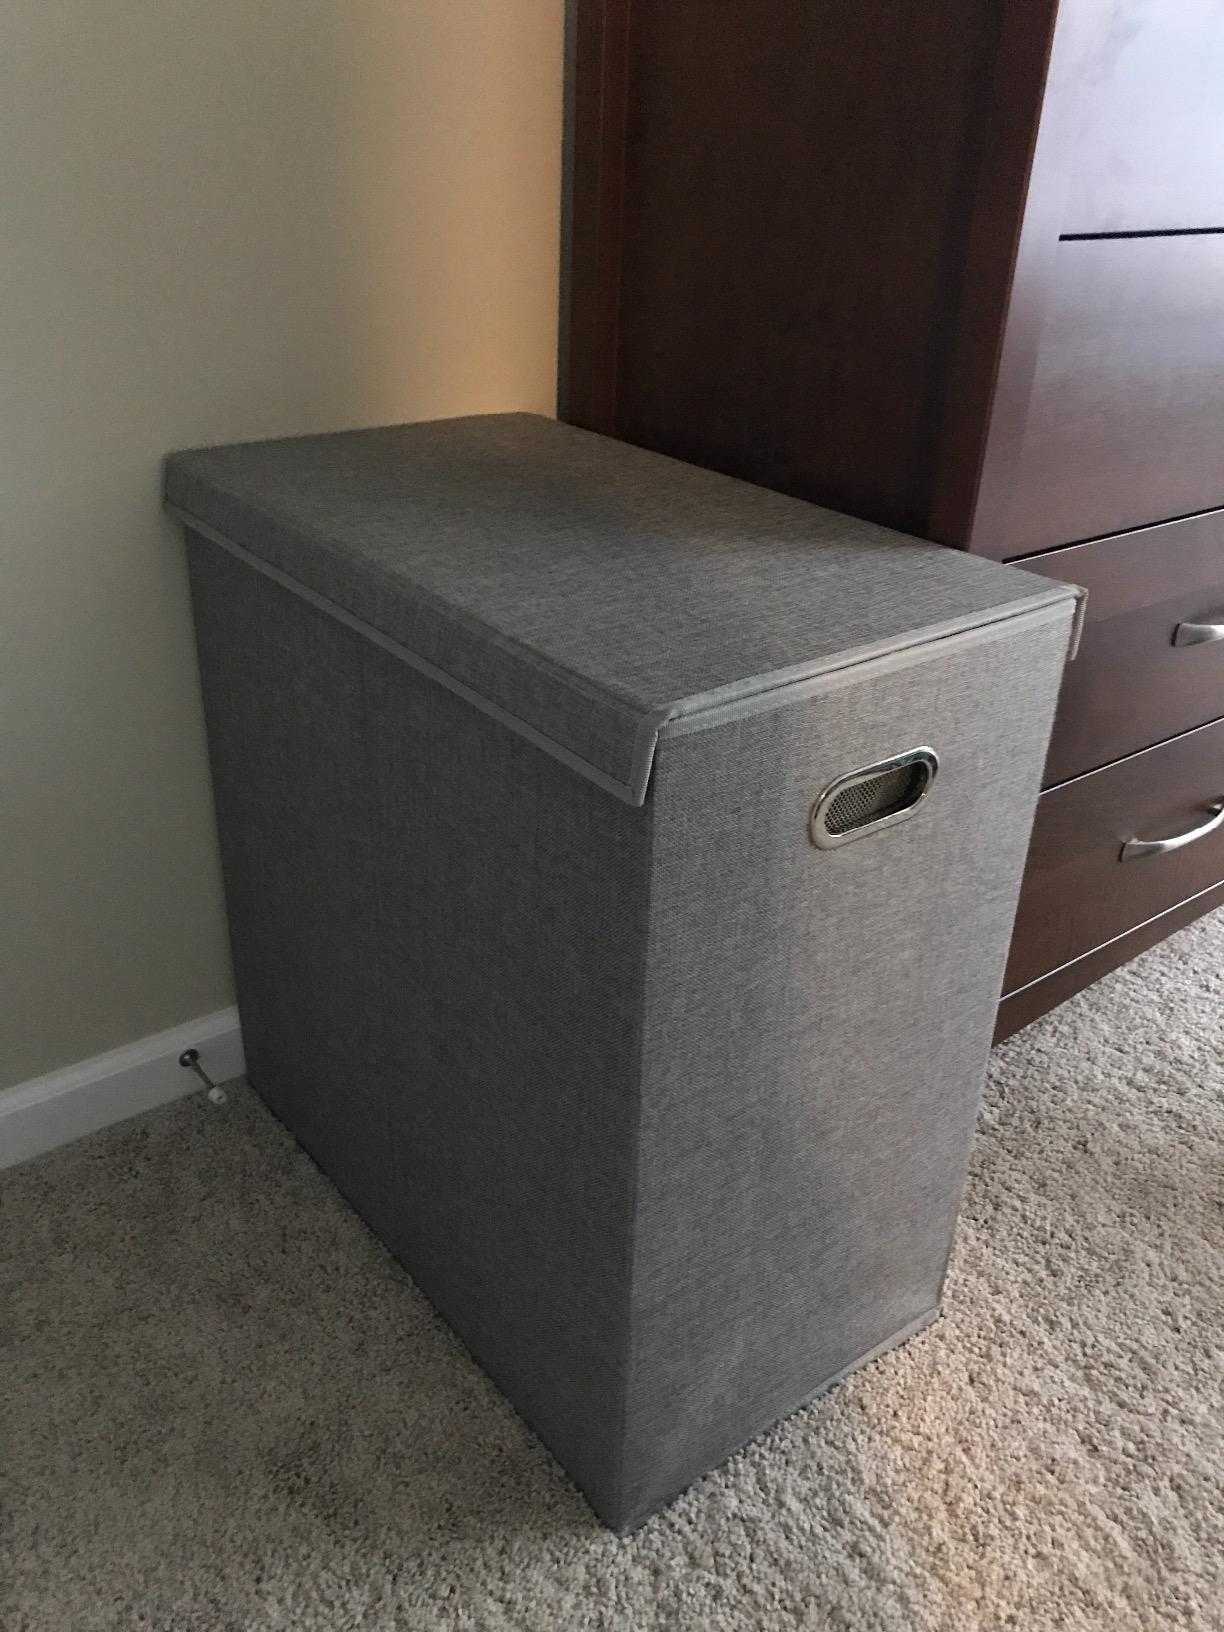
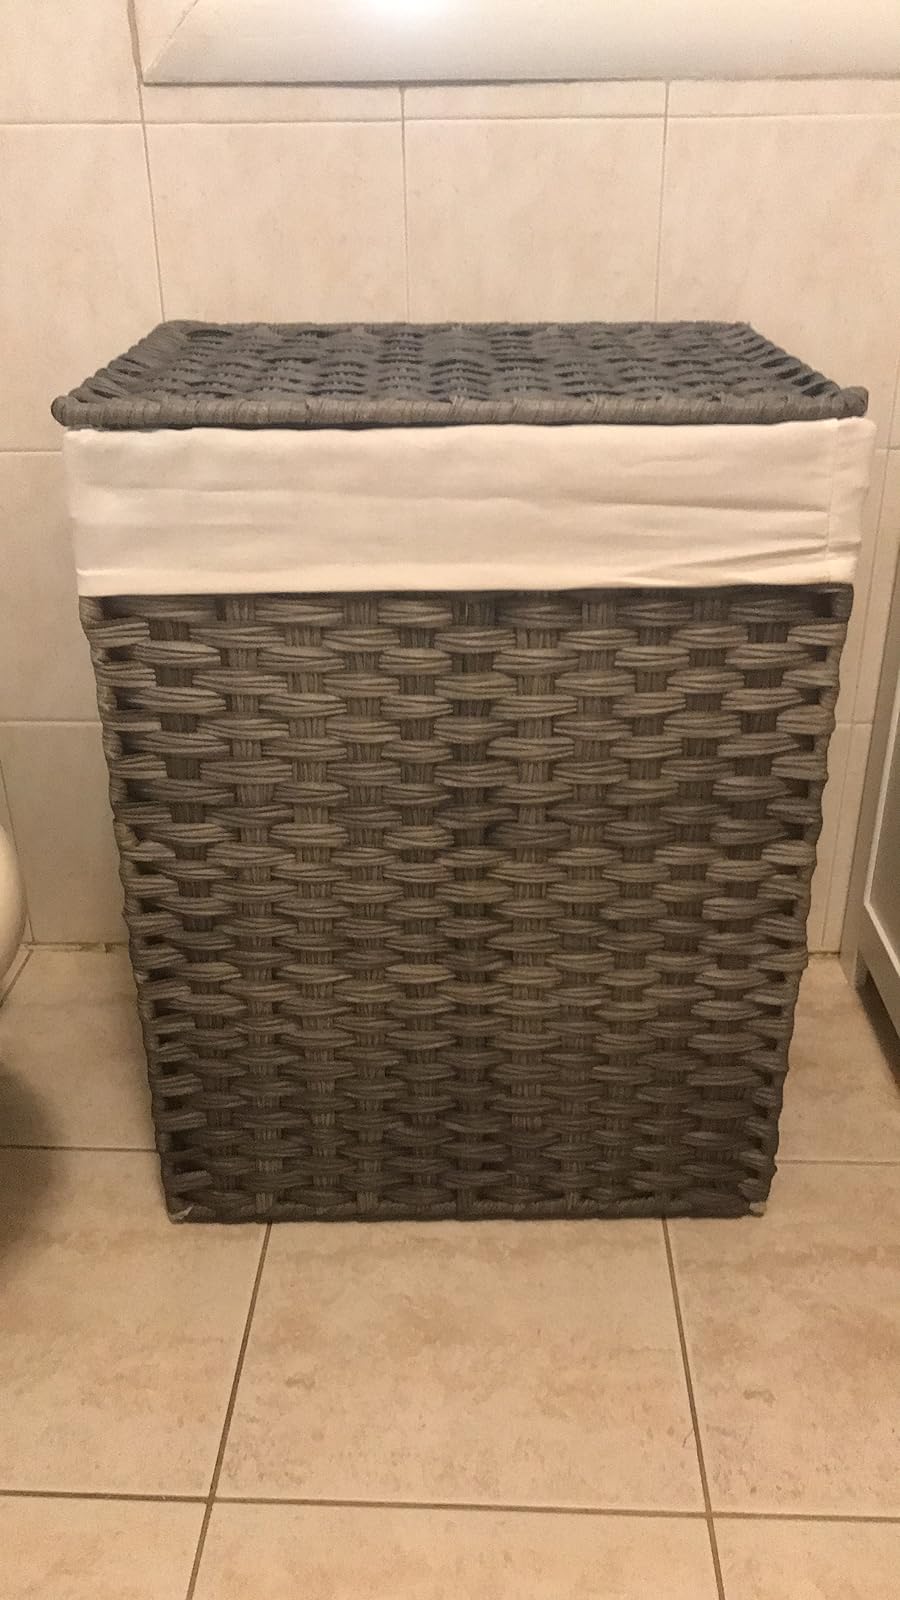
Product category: items_hamper
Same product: no